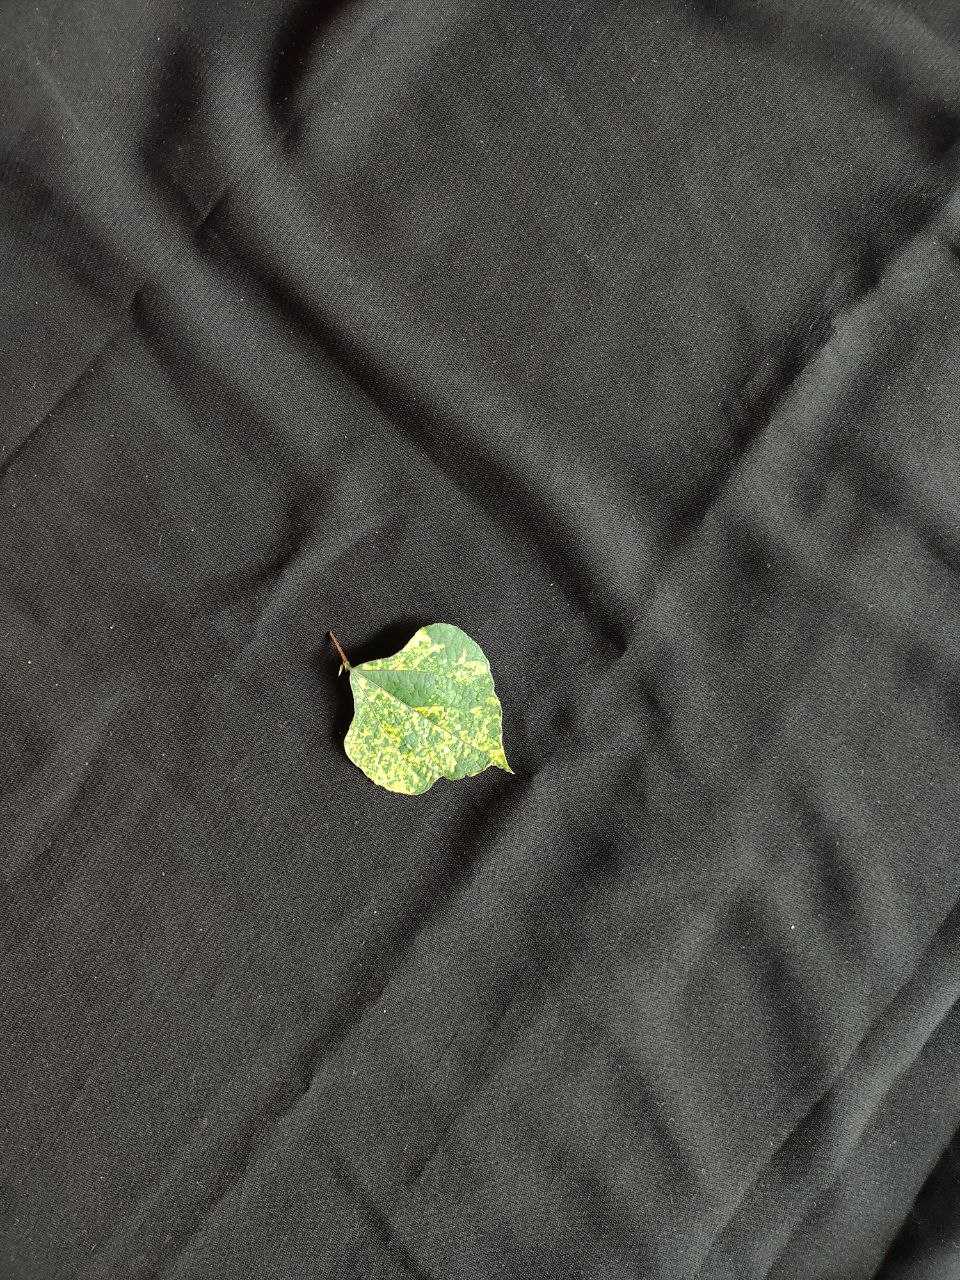
Crop: bean
Leaf condition: Mosaic Virus